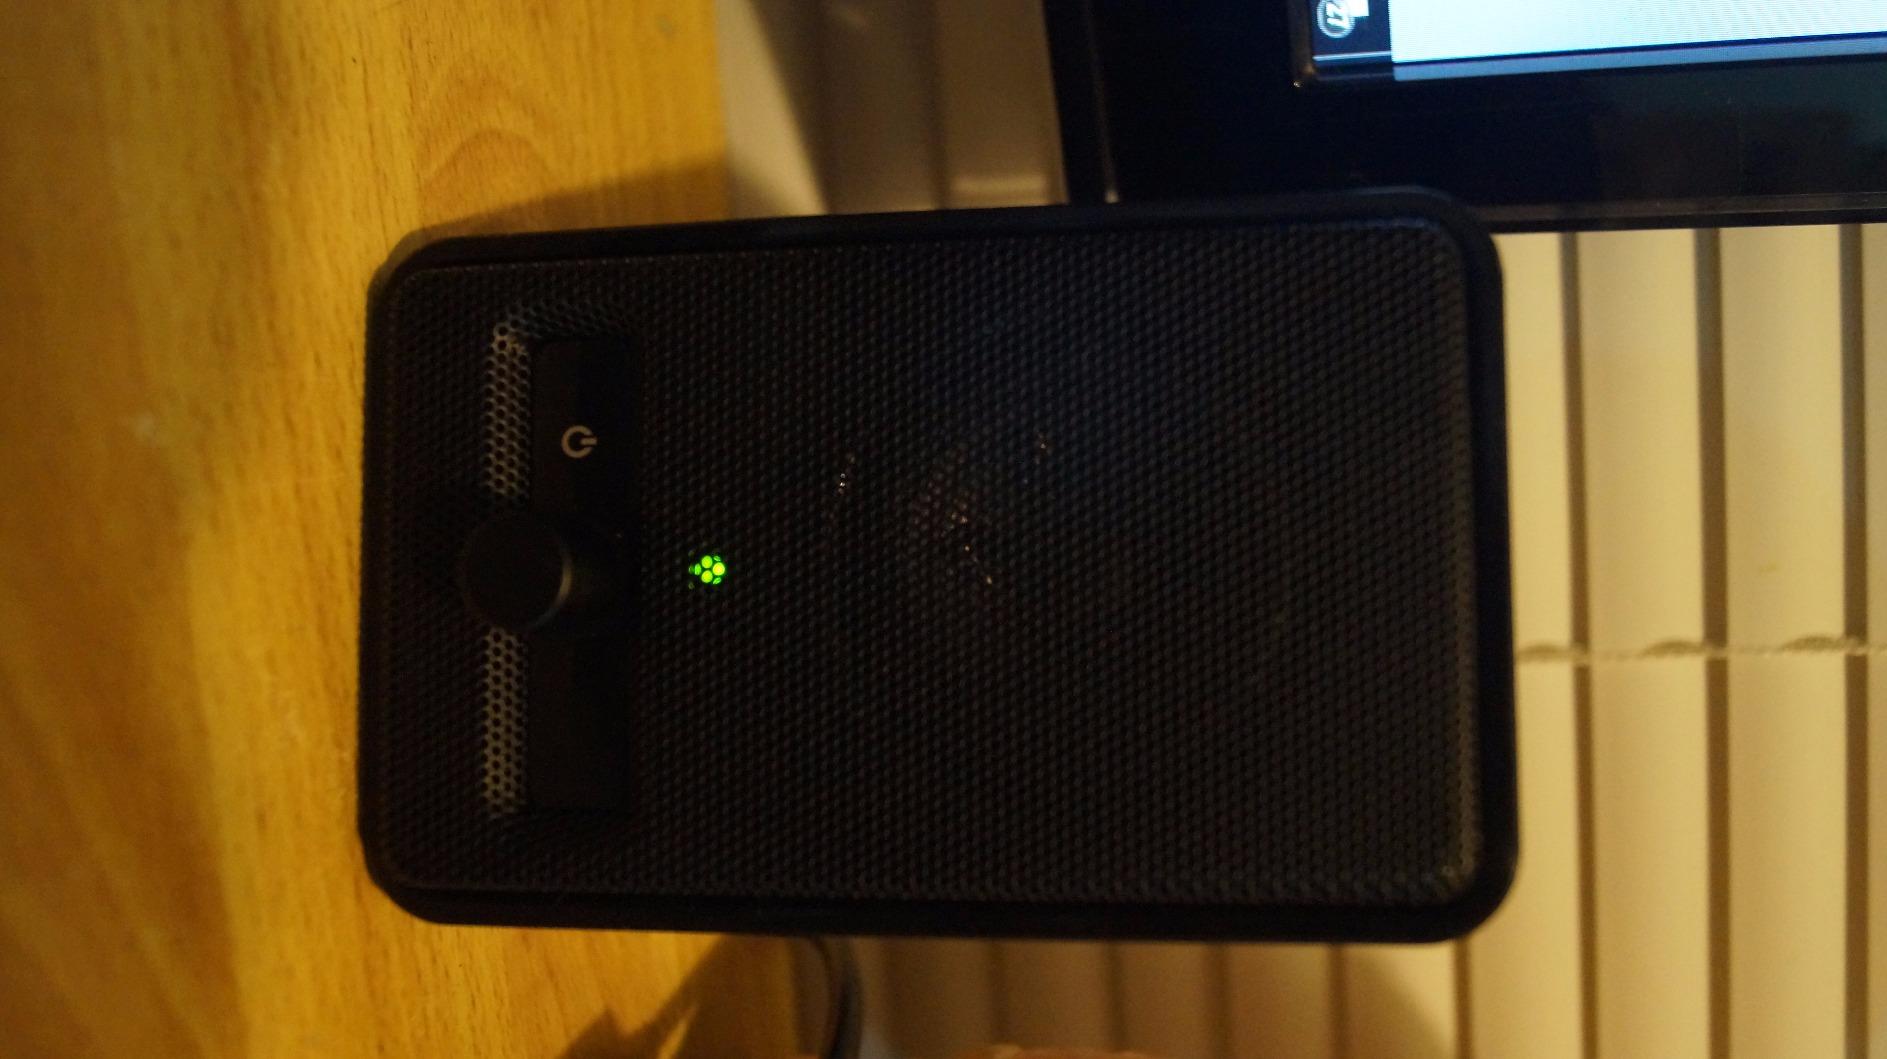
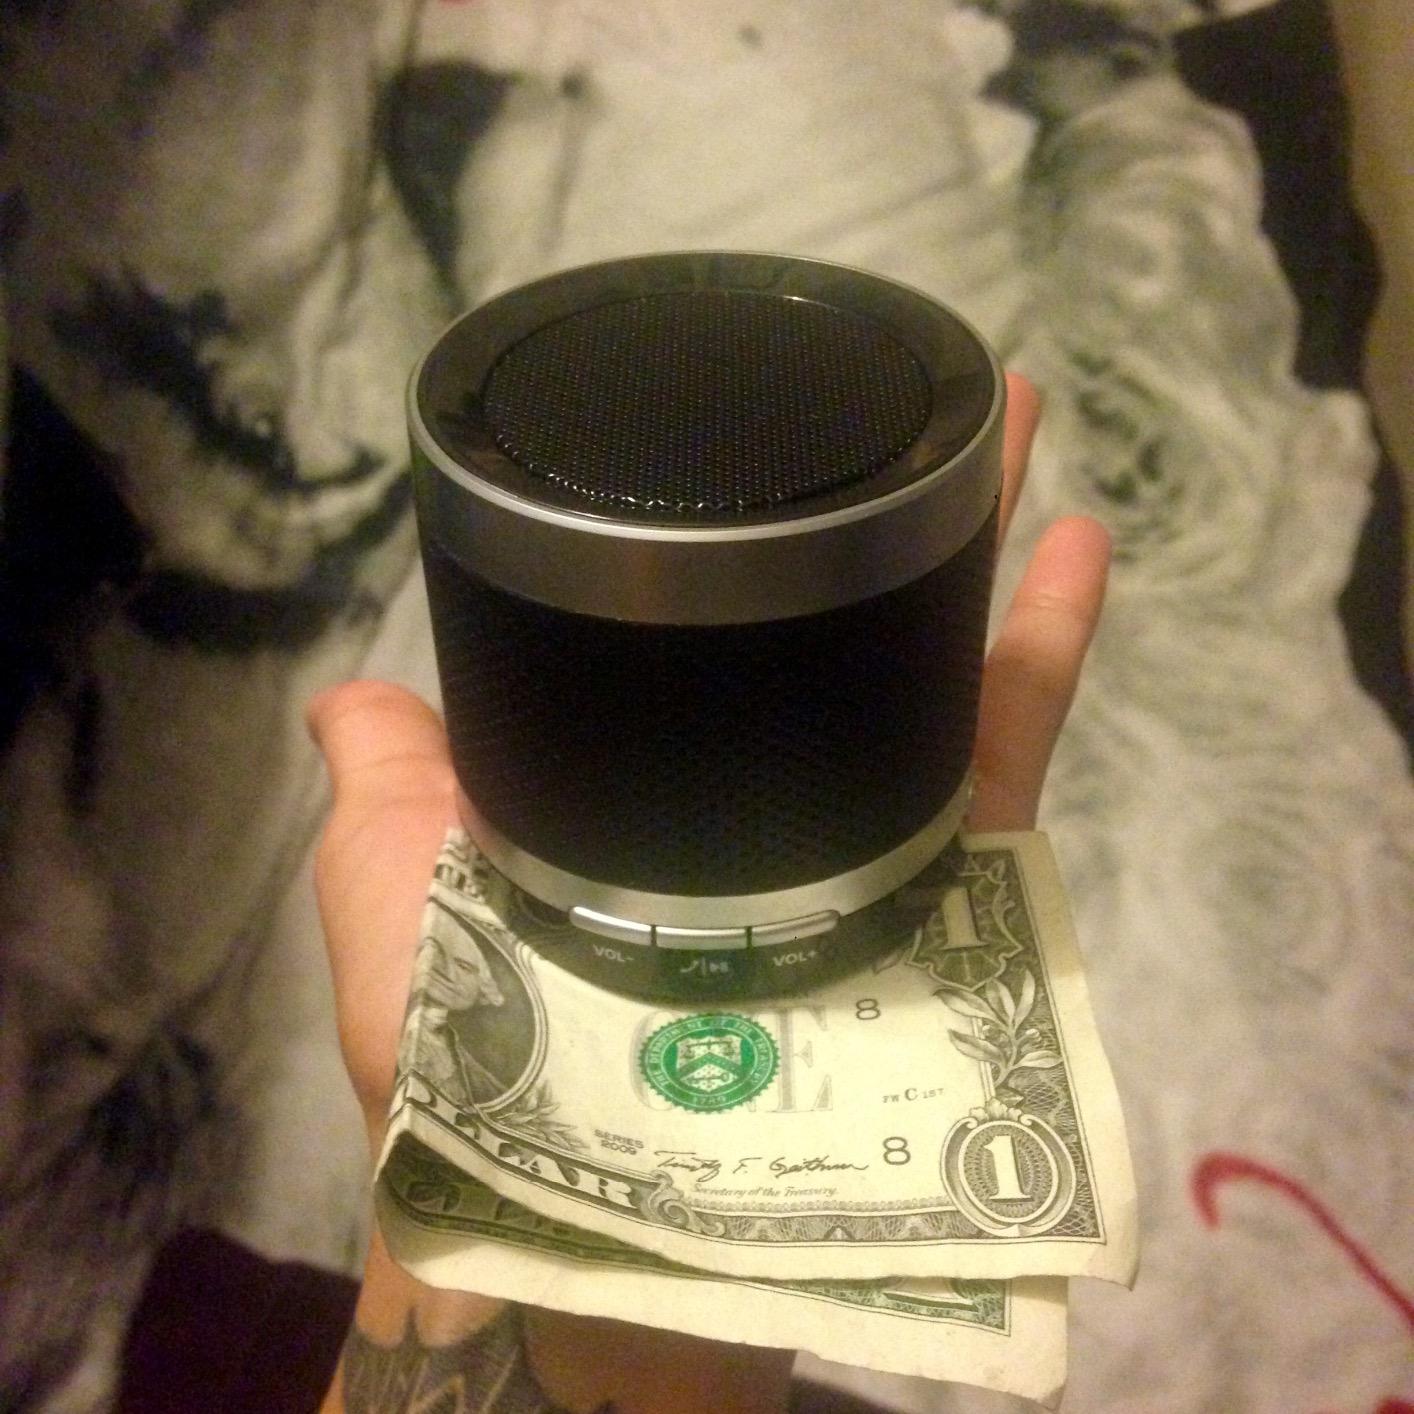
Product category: speaker
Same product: no